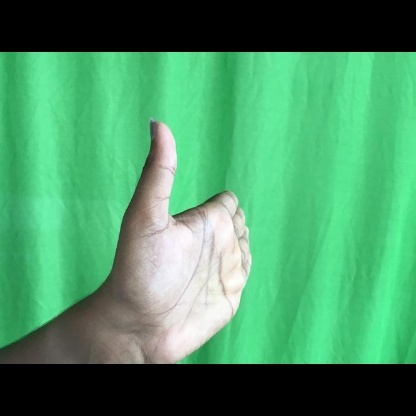
Mudra: Ardhachandran